Freuet euch des Lebens

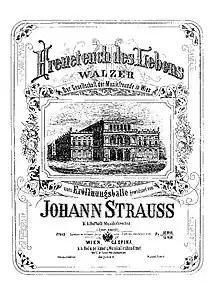
Cover of the piano score

Freuet euch des Lebens ("Enjoy Life"), Op. 340, is a Viennese waltz composed by Johann Strauss II. It was written for the Vienna Musikverein, and premiered at the new Musikverein building in Vienna in 1870.